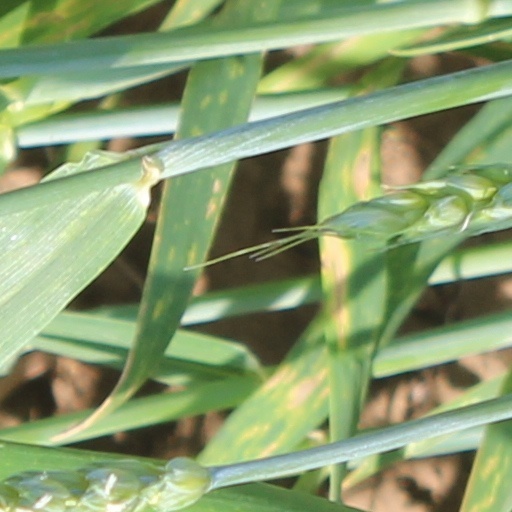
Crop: wheat